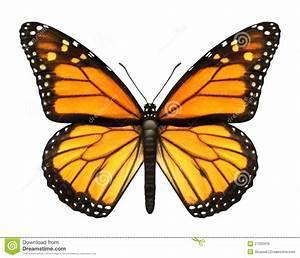
butterfly